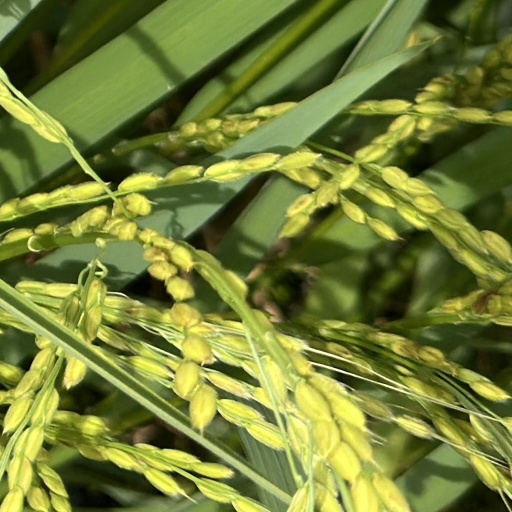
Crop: rice